Lauri Honko

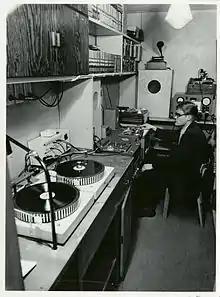
Lauri Honko in his student years, 1955.

Lauri Olavi Honko (born in Hanko 6 March 1932, died in Turku 15 July 2002) was a Finnish professor of folklore studies and comparative religion.